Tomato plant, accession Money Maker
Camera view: tilt-top (135 deg); turntable rotation: 120 degrees
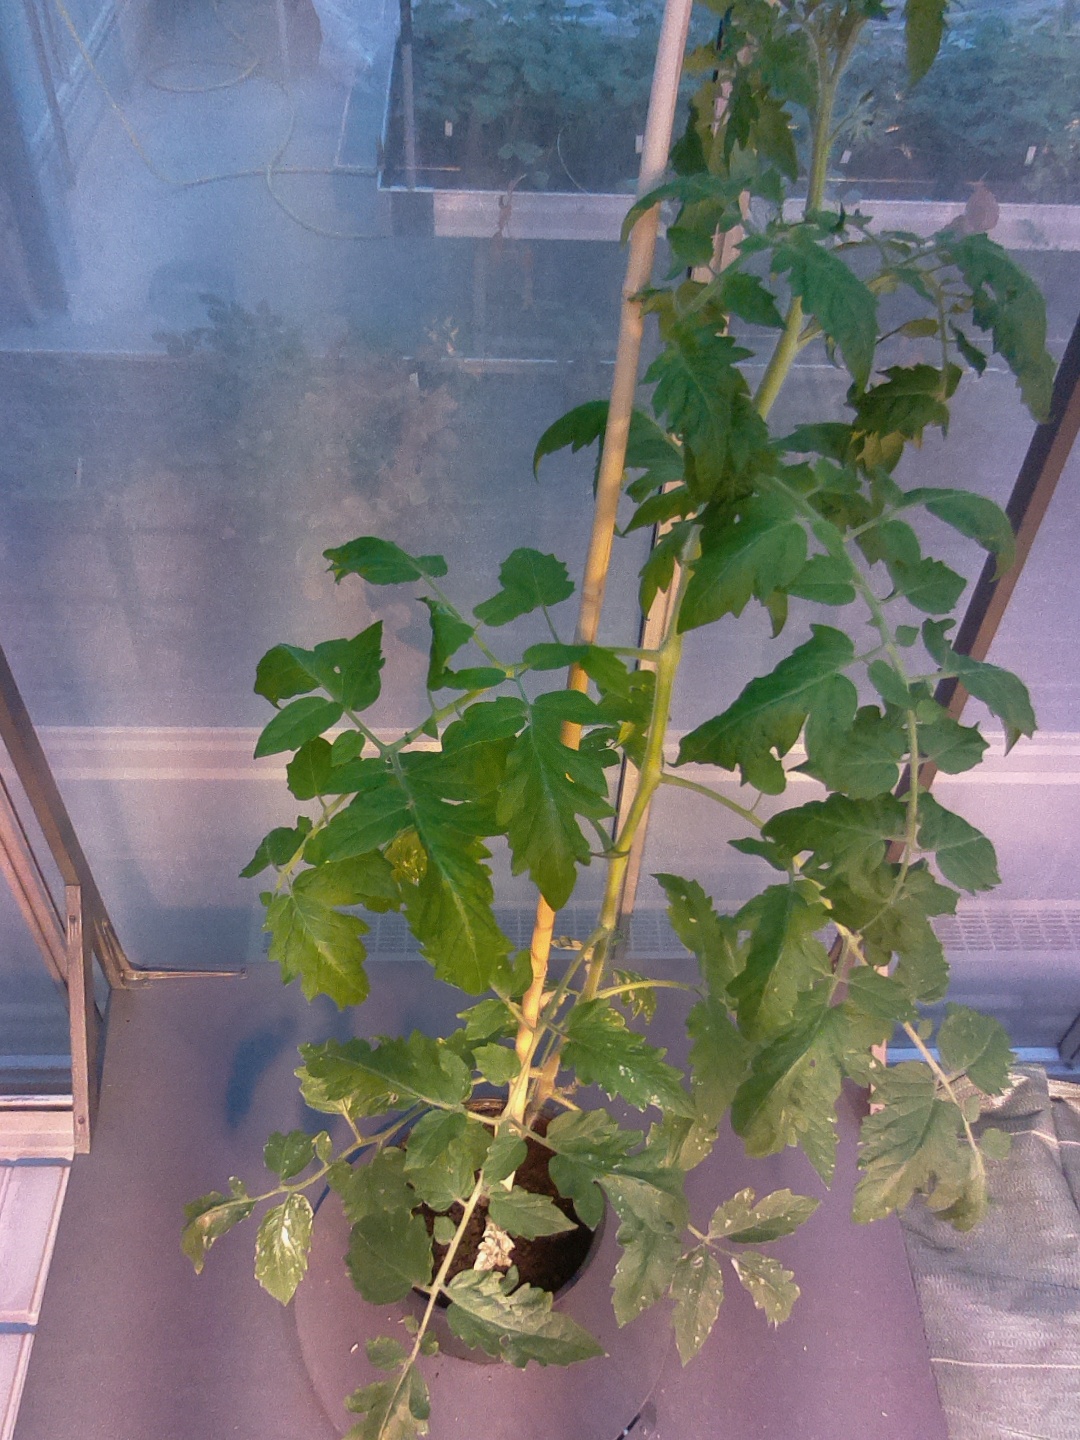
BBCH growth stage 21: 10%-20% Side shoots formed